Peter van Hemert

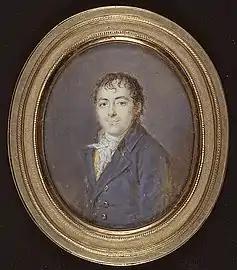
Miniature portrait by Cornelius Høyer, c. 1800.

Peter van Hemert (29 May 1734 - 20 May 1810) was a Danish merchant and shipowner. His family's trading house, Joost van Hemert & S'nner, existed until 1805.